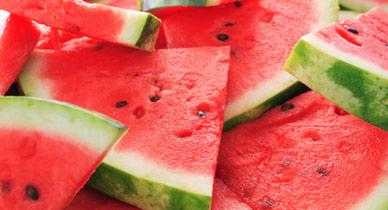
Label: Watermelon